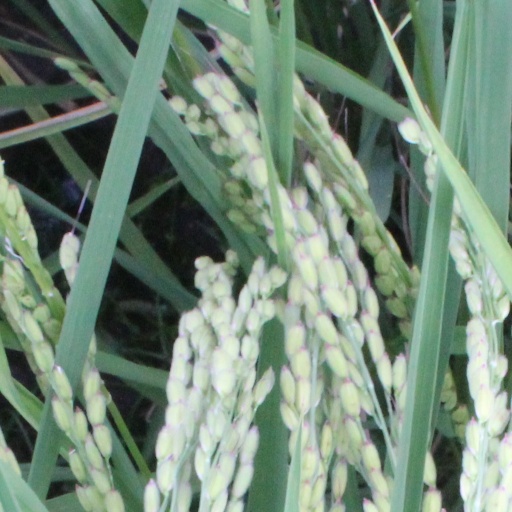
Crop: rice